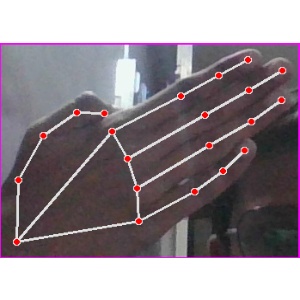
अक्षर: घ